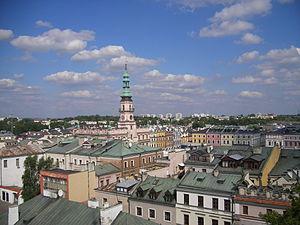
Cet article recense les sites inscrits au patrimoine mondial en Pologne.